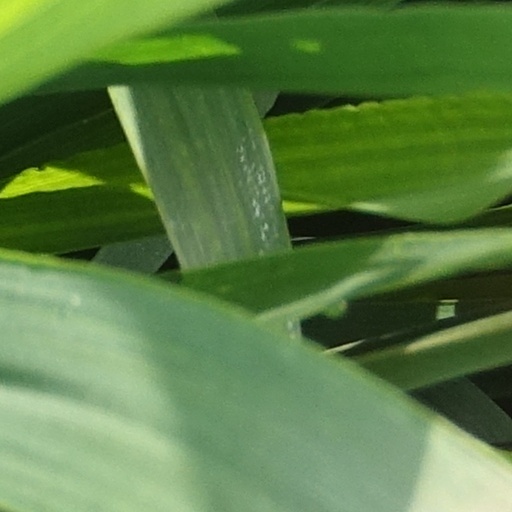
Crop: wheat